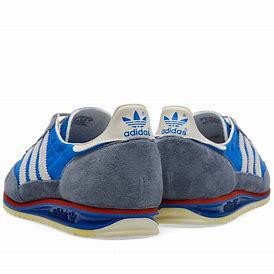
Brand: Adidas
Model: SL 72